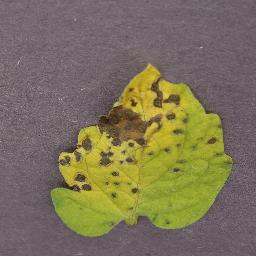
Label: Tomato___Septoria_leaf_spot